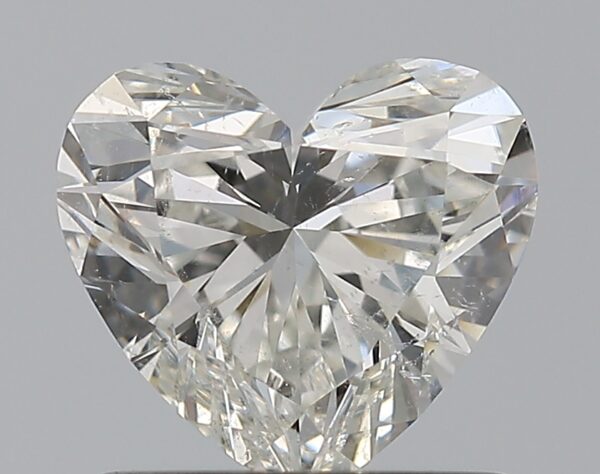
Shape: heart
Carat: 0.91
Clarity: SI2
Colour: I
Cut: EX
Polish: EX
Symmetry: EX
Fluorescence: N
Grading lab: GIA
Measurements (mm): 6.08 x 6.68 x 3.8